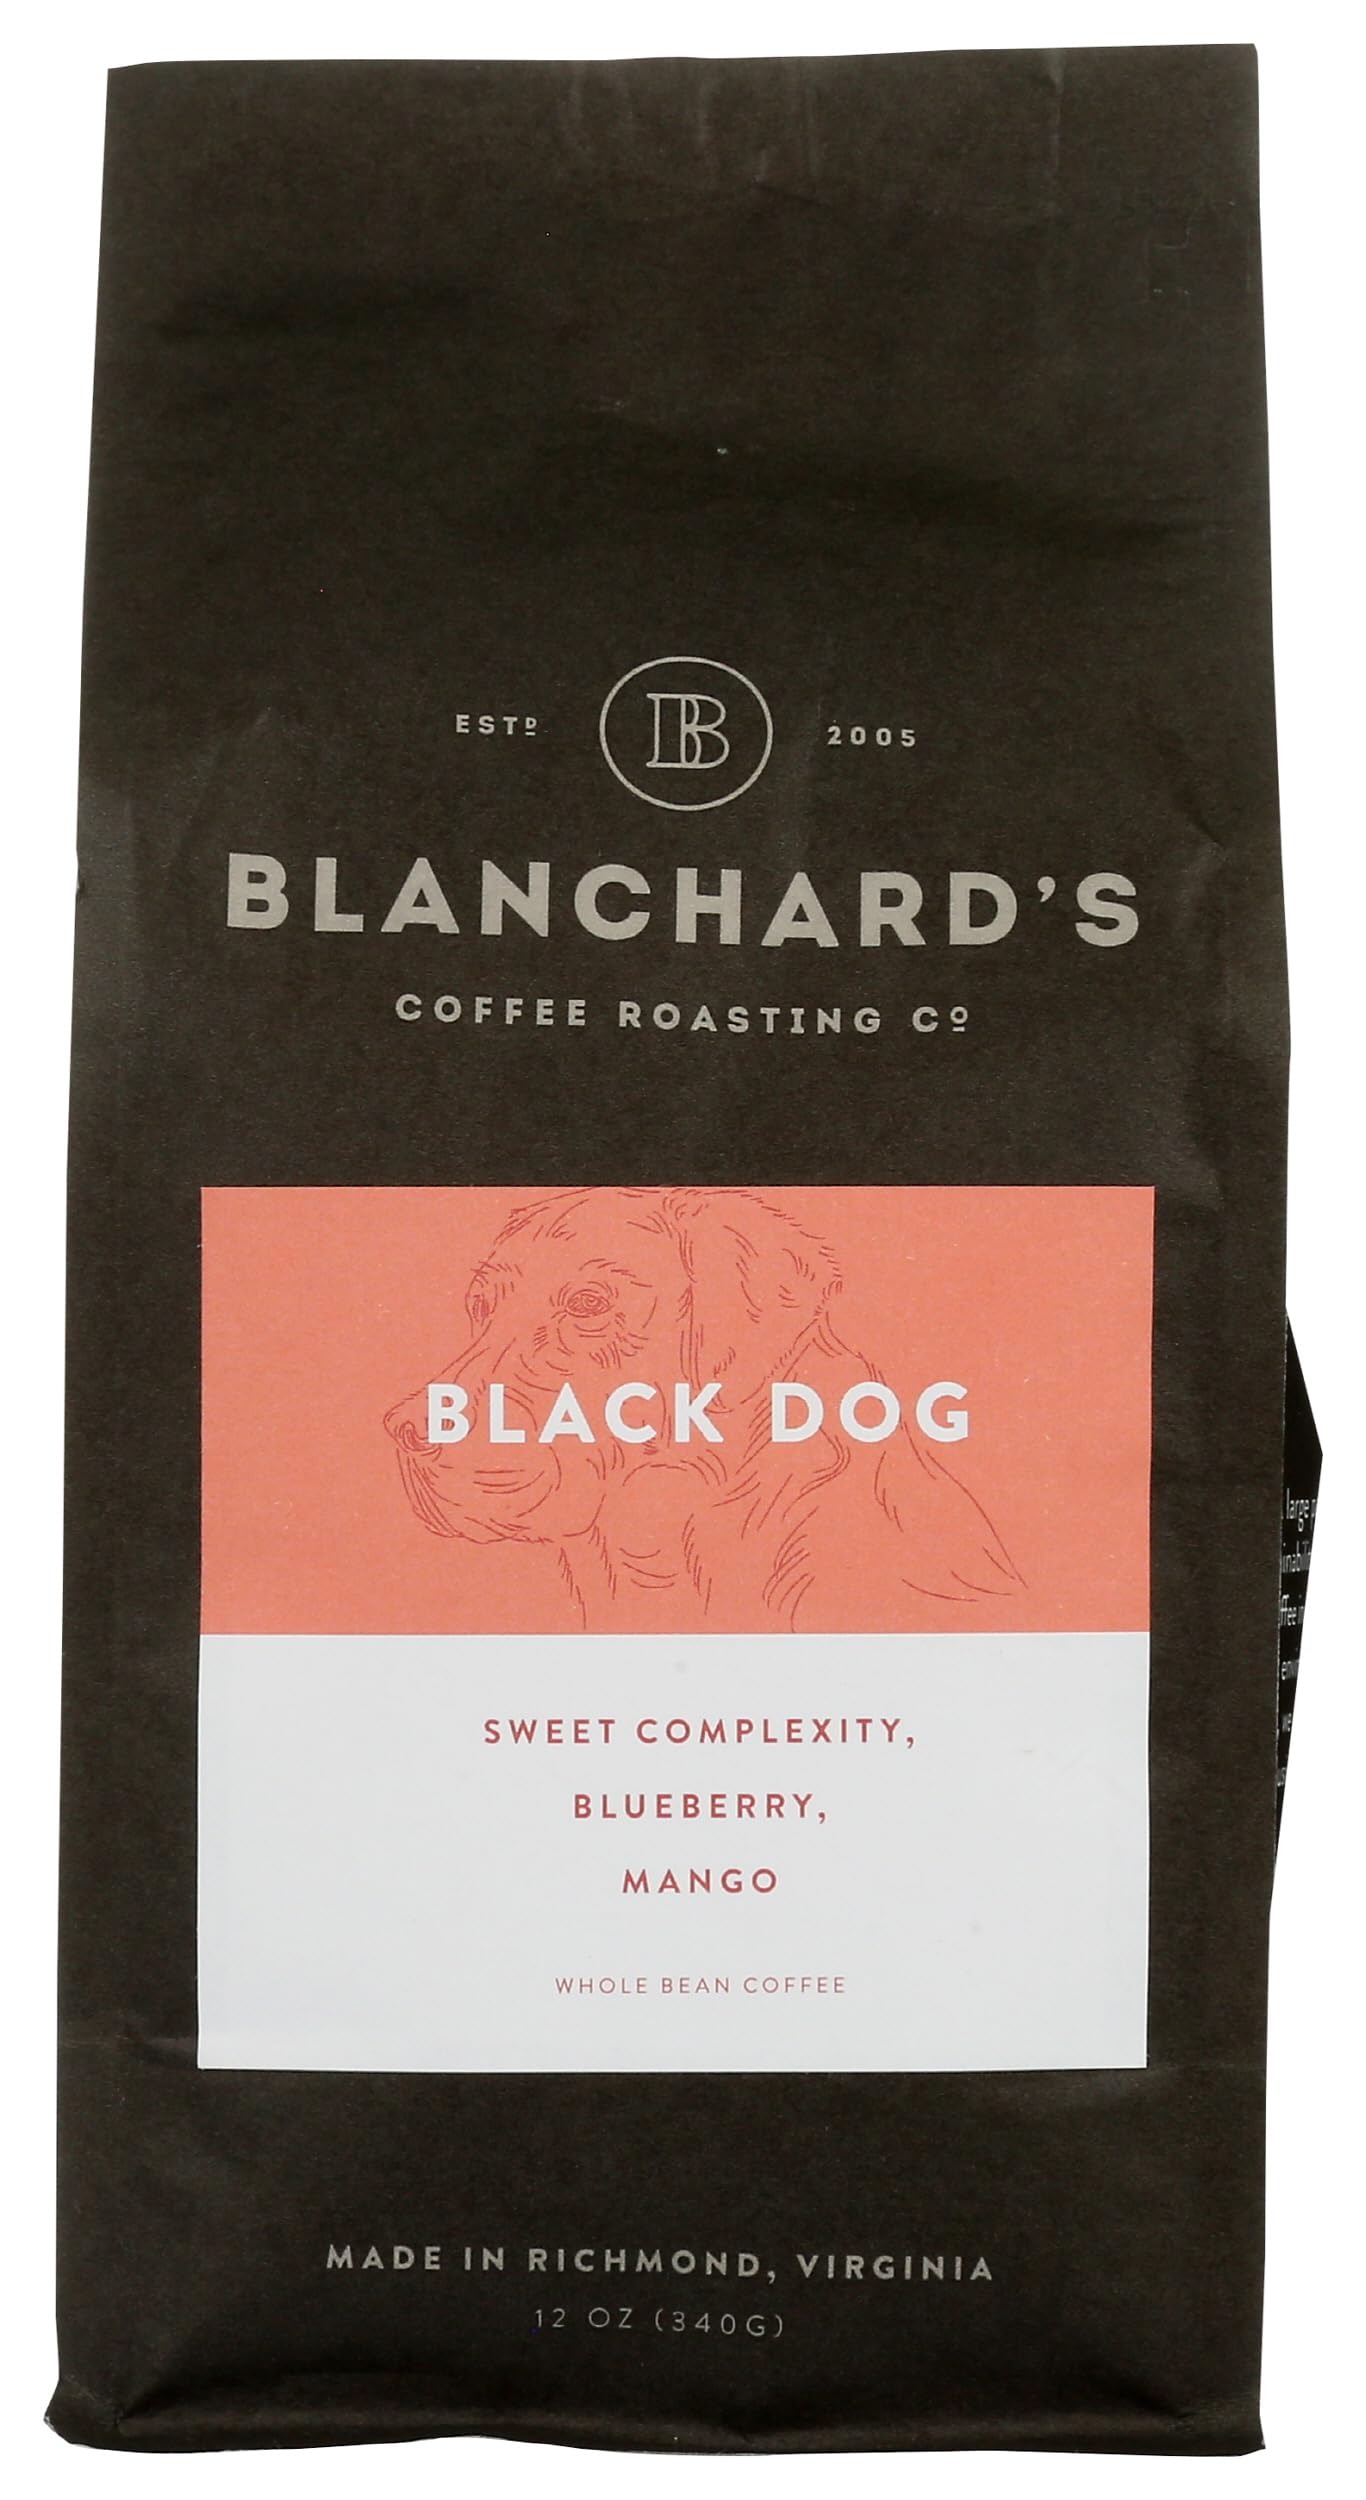
Item Name: BLANCHARDS COFFEE Coffee Ethiopian Yirgacheffe Wb, 12 OZ
Bullet Point 1: No hydrogenated fats or high fructose corn syrup allowed
Bullet Point 2: Organic, local, global and fair trade options available
Product Description: SWEET COMPLEXITY, BLUEBERRY, MANGO. A complex, fruit-forward blend named for the Richmond legend of Black Dog and designed to brighten your day.
Value: 12.0
Unit: Ounce

Price: 15.84